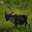
Label: deer